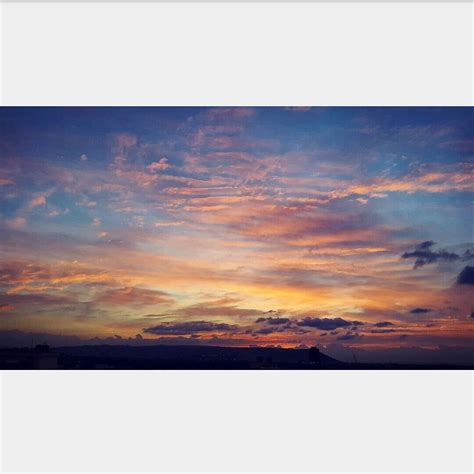
Weather: cloudy or overcast